Seaspiracy

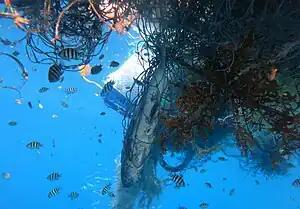
Marine organisms entangled in a ghost net within the Maldives

Tabrizi acts as both the narrator and protagonist of the film, discovering key pieces of information at the same moment as the viewer. This framing device serves to provide narrative momentum and suspense. The film centers early on the collapse of whale, shark, dolphin and sea turtle populations. The film asserts that the focus of environmental groups on comparatively small consumer plastics like straws has obfuscated the larger problem of plastic waste from fishing gear, or ghost nets, as well as the devastation of bycatch. The film also suggests environmental organizations have been unable to define or effectively implement sustainable fishing, sustainable seafood or dolphin-safe products. These criticisms are particularly focused on the Marine Stewardship Council, the Earth Island Institute and the Plastic Pollution Coalition.